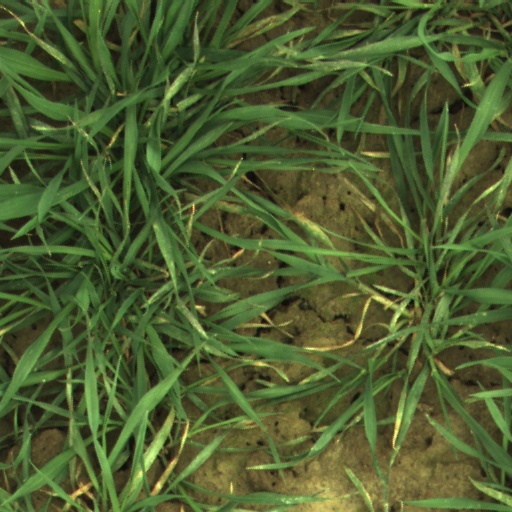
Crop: wheat